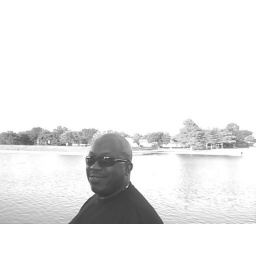
Ervin in black and white...the duck day!